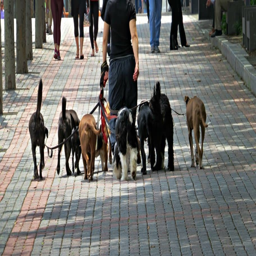
dog walker walking a lot of dogs